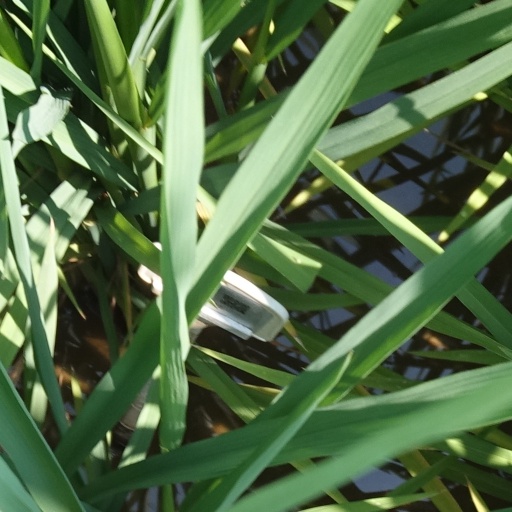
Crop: rice